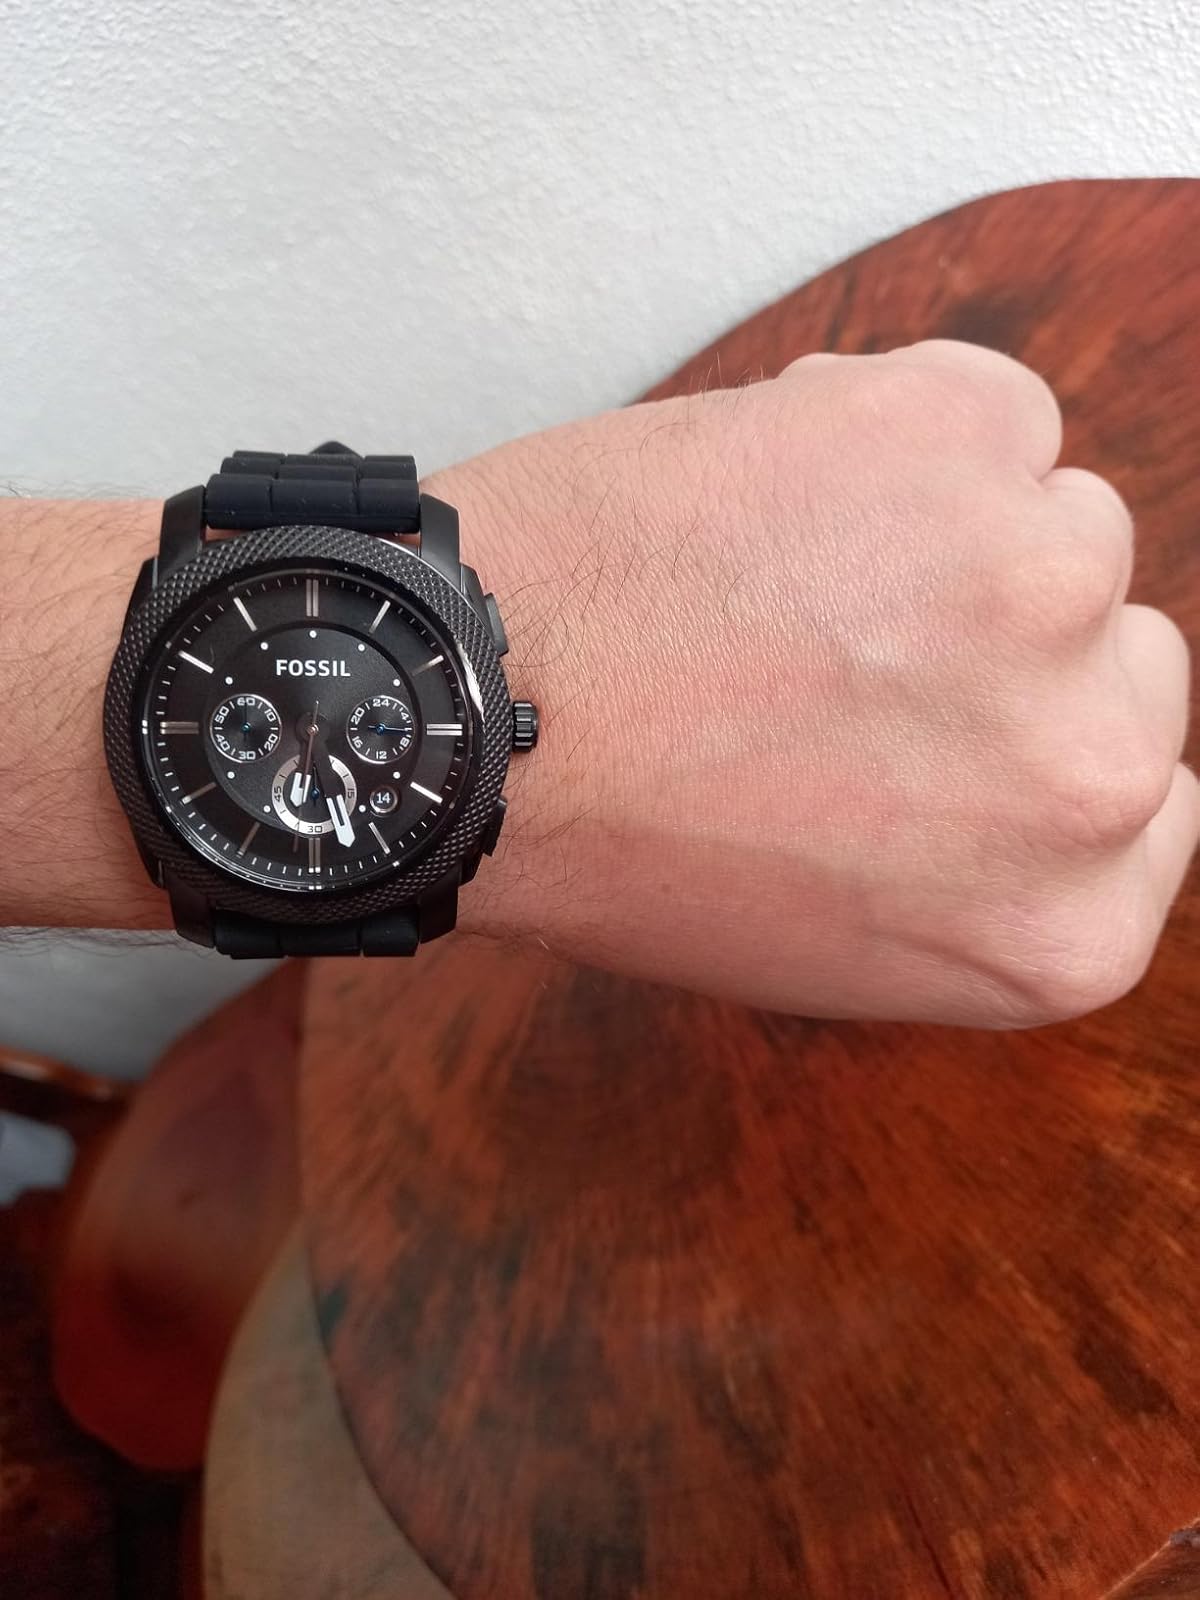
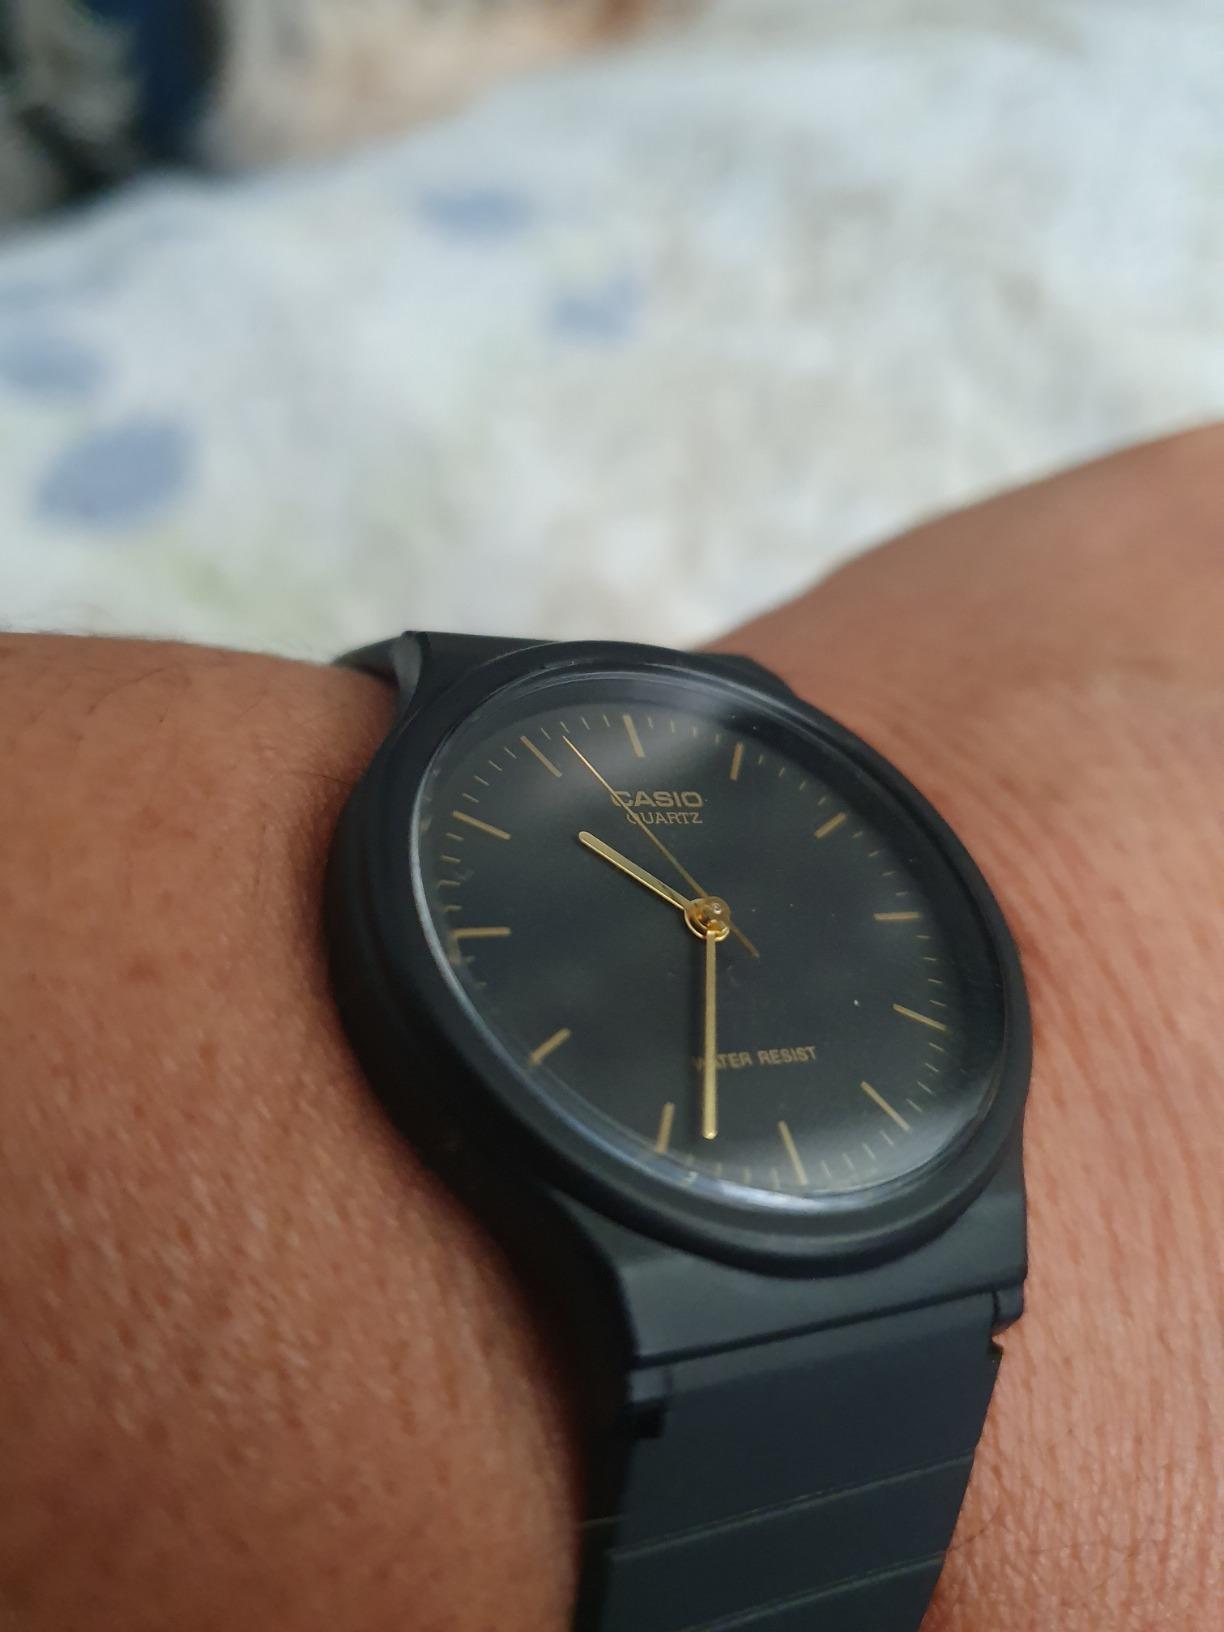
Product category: accessories_watch
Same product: no